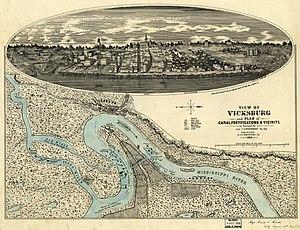
La Campagne de Vicksburg est une série de batailles et de manœuvres ayant eu lieu sur le Théâtre occidental de la Guerre de Sécession et menées contre Vicksburg, une ville-forteresse dominant la dernière portion du Mississippi contrôlée par les États confédérés d'Amérique.